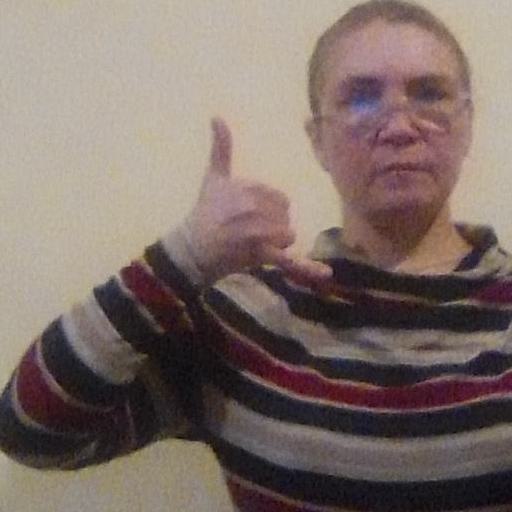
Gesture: call